Heinkel HE 8

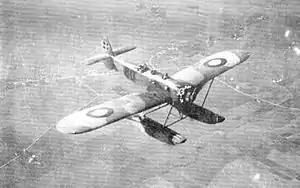
Orlogsvaerftet HM.II of the Royal Danish Navy

The Heinkel HE 8 was a reconnaissance floatplane built in Germany in the late 1920s. It was developed at the request of the Danish Navy, which had noted the success of the HE 5 in Swedish service, and wished to purchase a similar aircraft as well as licensed production as the Orlogsvaerftet HM.II. Apart from its new Armstrong Siddeley engine, the HE 8 also differed from the HE 5 and previous members of the HE 1 family in having a conventional empennage. 22 aircraft were operated until the German invasion in 1940, after which one example was impressed into "Luftwaffe" service and the remainder placed in storage.